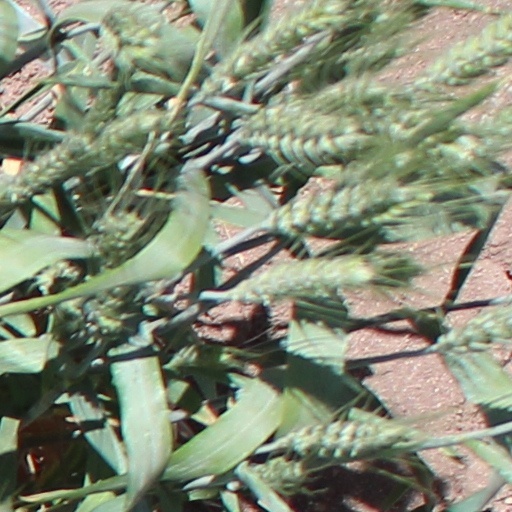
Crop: wheat